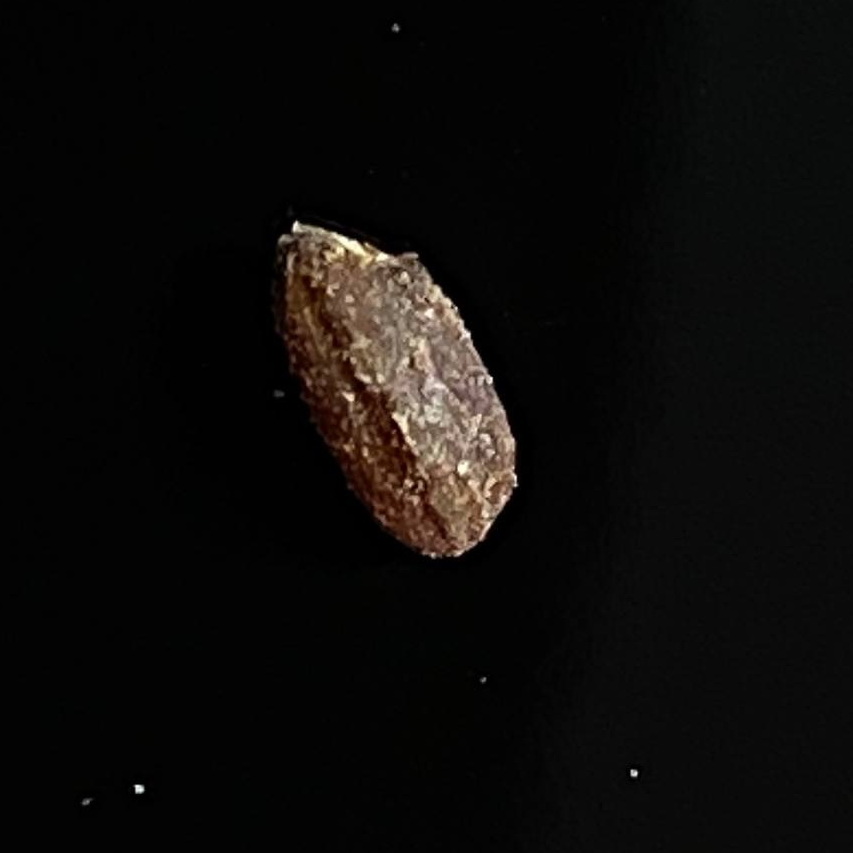
Rice variety: Lal_Aush